Benkipatna

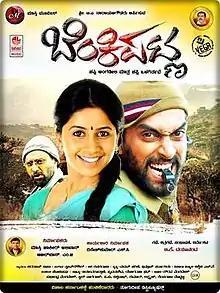
Film poster

Benkipatna is 2015 Indian Kannada language drama film written and directed by T. K. Dayanand. It stars Prathap Narayan, Anushree and Arun Sagar in the lead roles. The supporting cast features Prakash Belawadi, Jahangir, Rangashankara Manju and B. Suresha. The film is based on real incidents that occurred in the Kodagu district of Karnataka.